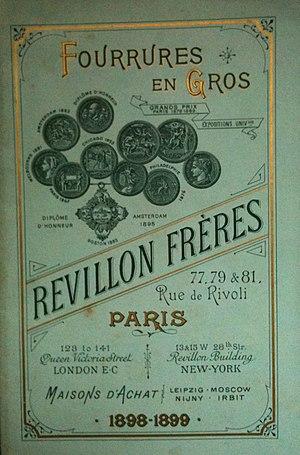
Revillon Frères, fondée en 1839 et dont l'origine remonte à 1723, est la principale entreprise française et l'un des plus gros négociant mondial en fourrures jusqu’en 1936.